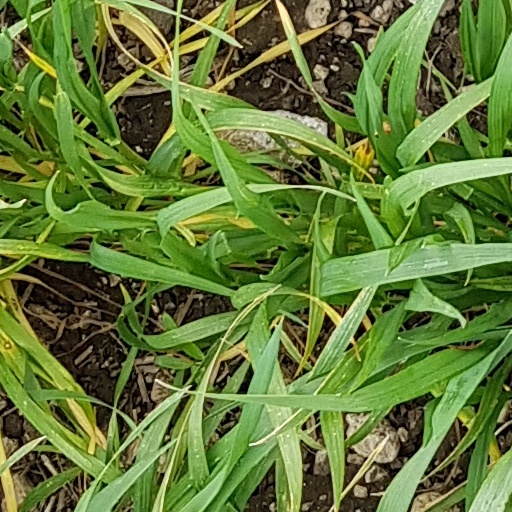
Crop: wheat